Nesam Pudhusu

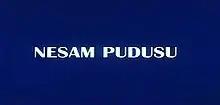
Title card

Nesam Pudhusu is a 1999 Indian Tamil-language romantic drama film directed by Karthikvel. The film stars Ranjith and Priya Raman. It was released on 1 October 1999.